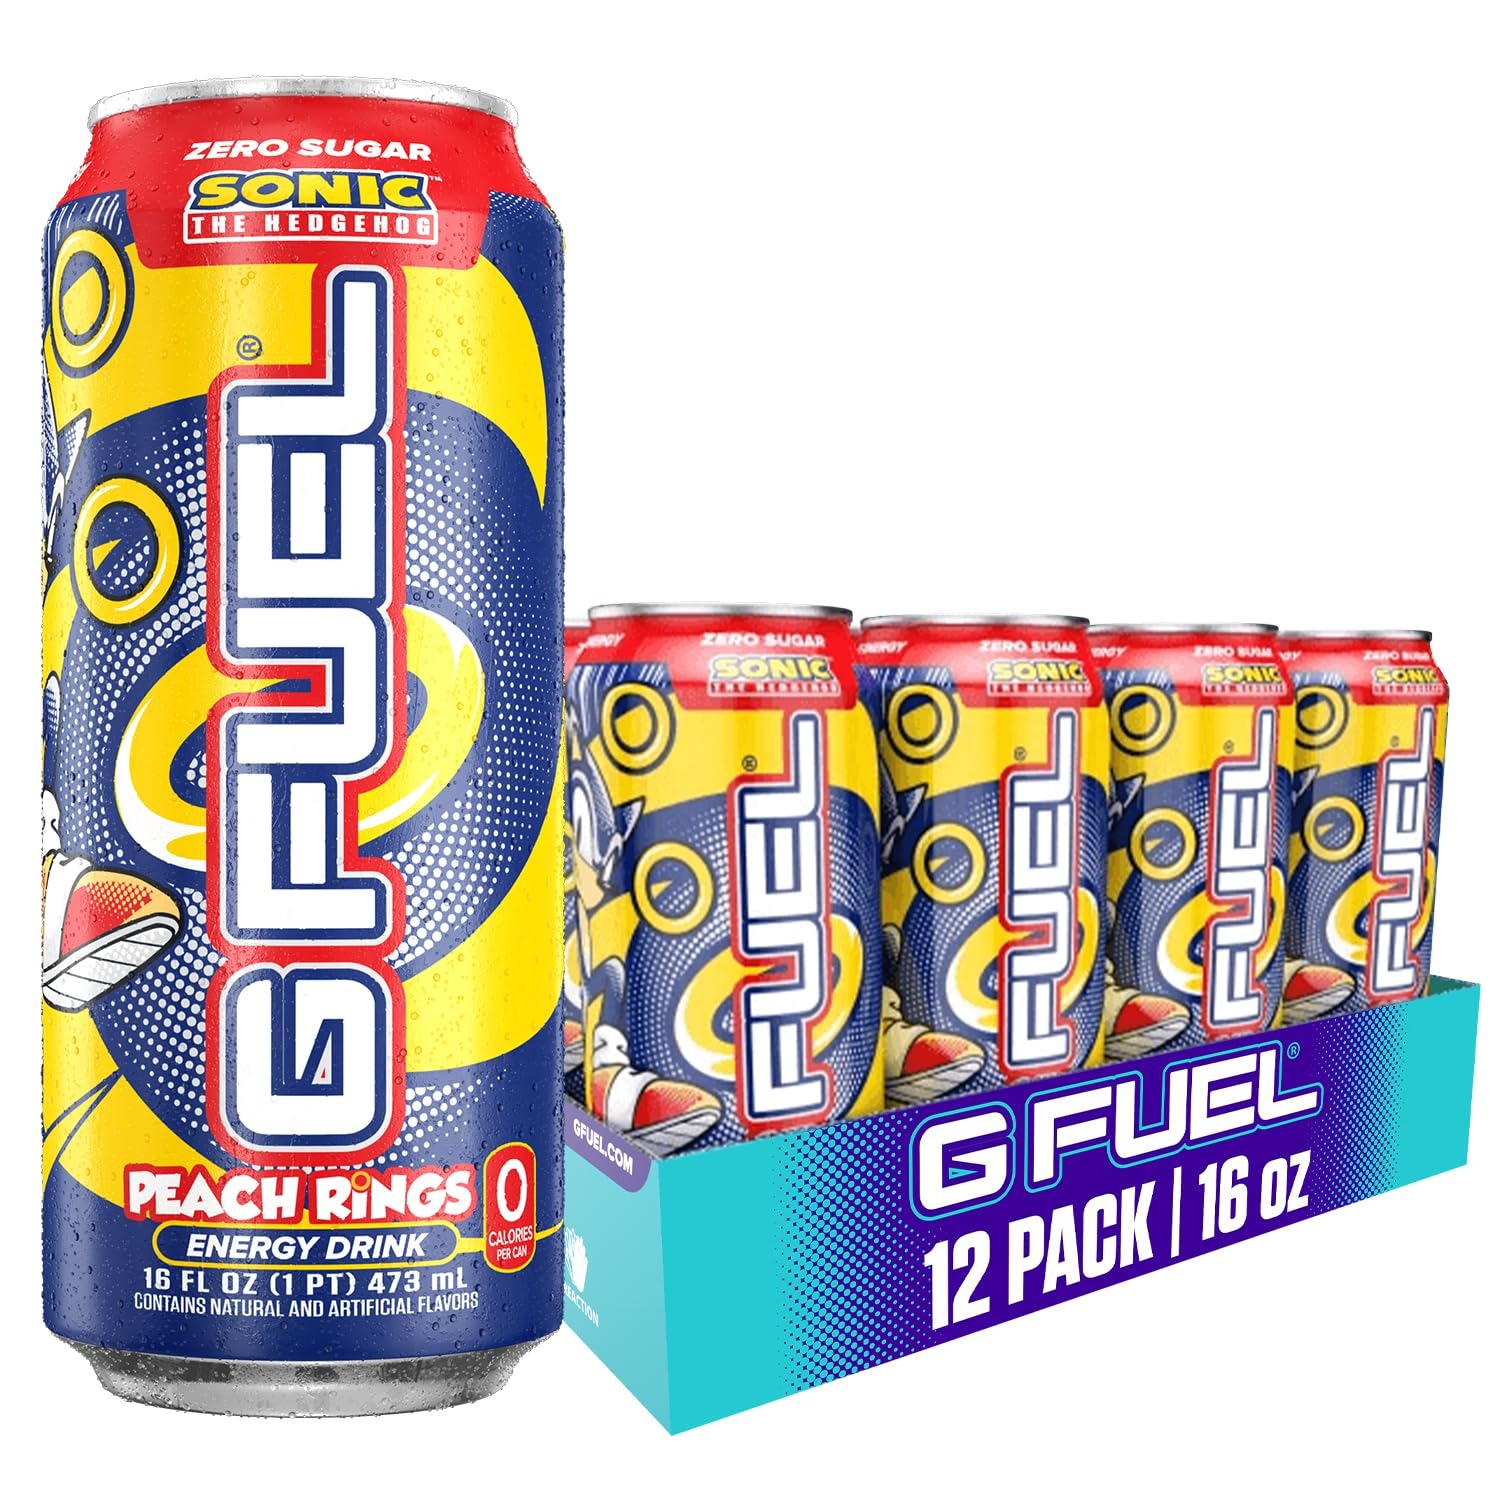
Item Name: G Fuel Energy Drink, Peach Ring Candy, Sugar Free Beverage with 300mg Caffeine, Daily Energy Boost with Focus Amino, Vitamin + Antioxidants, 16 oz Cans (Sonic, 12-Pack)
Bullet Point 1: INSPIRED BY SONIC: Introducing G Fuel's Peach Rings Energy Drink. Inspired by Sonic The Hedgehog, this energy formula will help give you the power and focus you need to defeat the evil Dr. Eggman and save the world from imminent doom.
Bullet Point 2: ENERGY COMPLEX: Caffeine is a natural stimulant consumed worldwide. The primary benefit is that of cognitive function stimulation - Essentially giving your mind a “jump start” when it needs it most.ZERO SUGAR: Unlike other energy drinks, who rely on loads of sugar to provide you with a false sense of energy, we don’t. Our sugar free energy drink is designed to enhance energy, focus, endurance and reaction, without the dreaded sugar crash.
Bullet Point 3: FOCUS AMINO-FORTIFIED: Our addition of a focus amino provides you with a unique edge that most other drinks on the market cannot.FOCUS AND ENERGY COMPLEX: Experience the unique advantage of G Fuel's canned drinks. We combine 300 mg of caffeine with a focus amino to help enhance both concentration and mood, so you can absolutely crush any challenge ahead.
Bullet Point 4: PACKED WITH ANTIOXIDANTS: Just the right balance of antioxidants that work in tandem with our vitamin complex to promote healthy cell productionANTIOXIDANTS + VITAMINS COMPLEX: We use just the right balance of antioxidants that work in tandem with our vitamin complex (Vitamin C + Vitamin E + Vitamin B12 + Vitamin B6) to create a healthy energy drink that can improve performance, as well as improve overall health.
Bullet Point 5: VITAMIN-FORTIFIED: Our formula contains the perfect combination and subtle ratio of Vitamins C + E + B12 + B6MAKE THE SWITCH TO CLEAN ENERGY: Whether it's for gaming, work, school, your workout, or daily pick-me-up, G Fuel’s antioxidant-rich, focus-enhancing zero sugar energy drinks will give you the edge you need to power through your grind! Use our energy beverage as a pre gaming drink, pre workout, coffee or soda alternative, and for much more!
Value: 192.0
Unit: Fl Oz

Price: 43.49